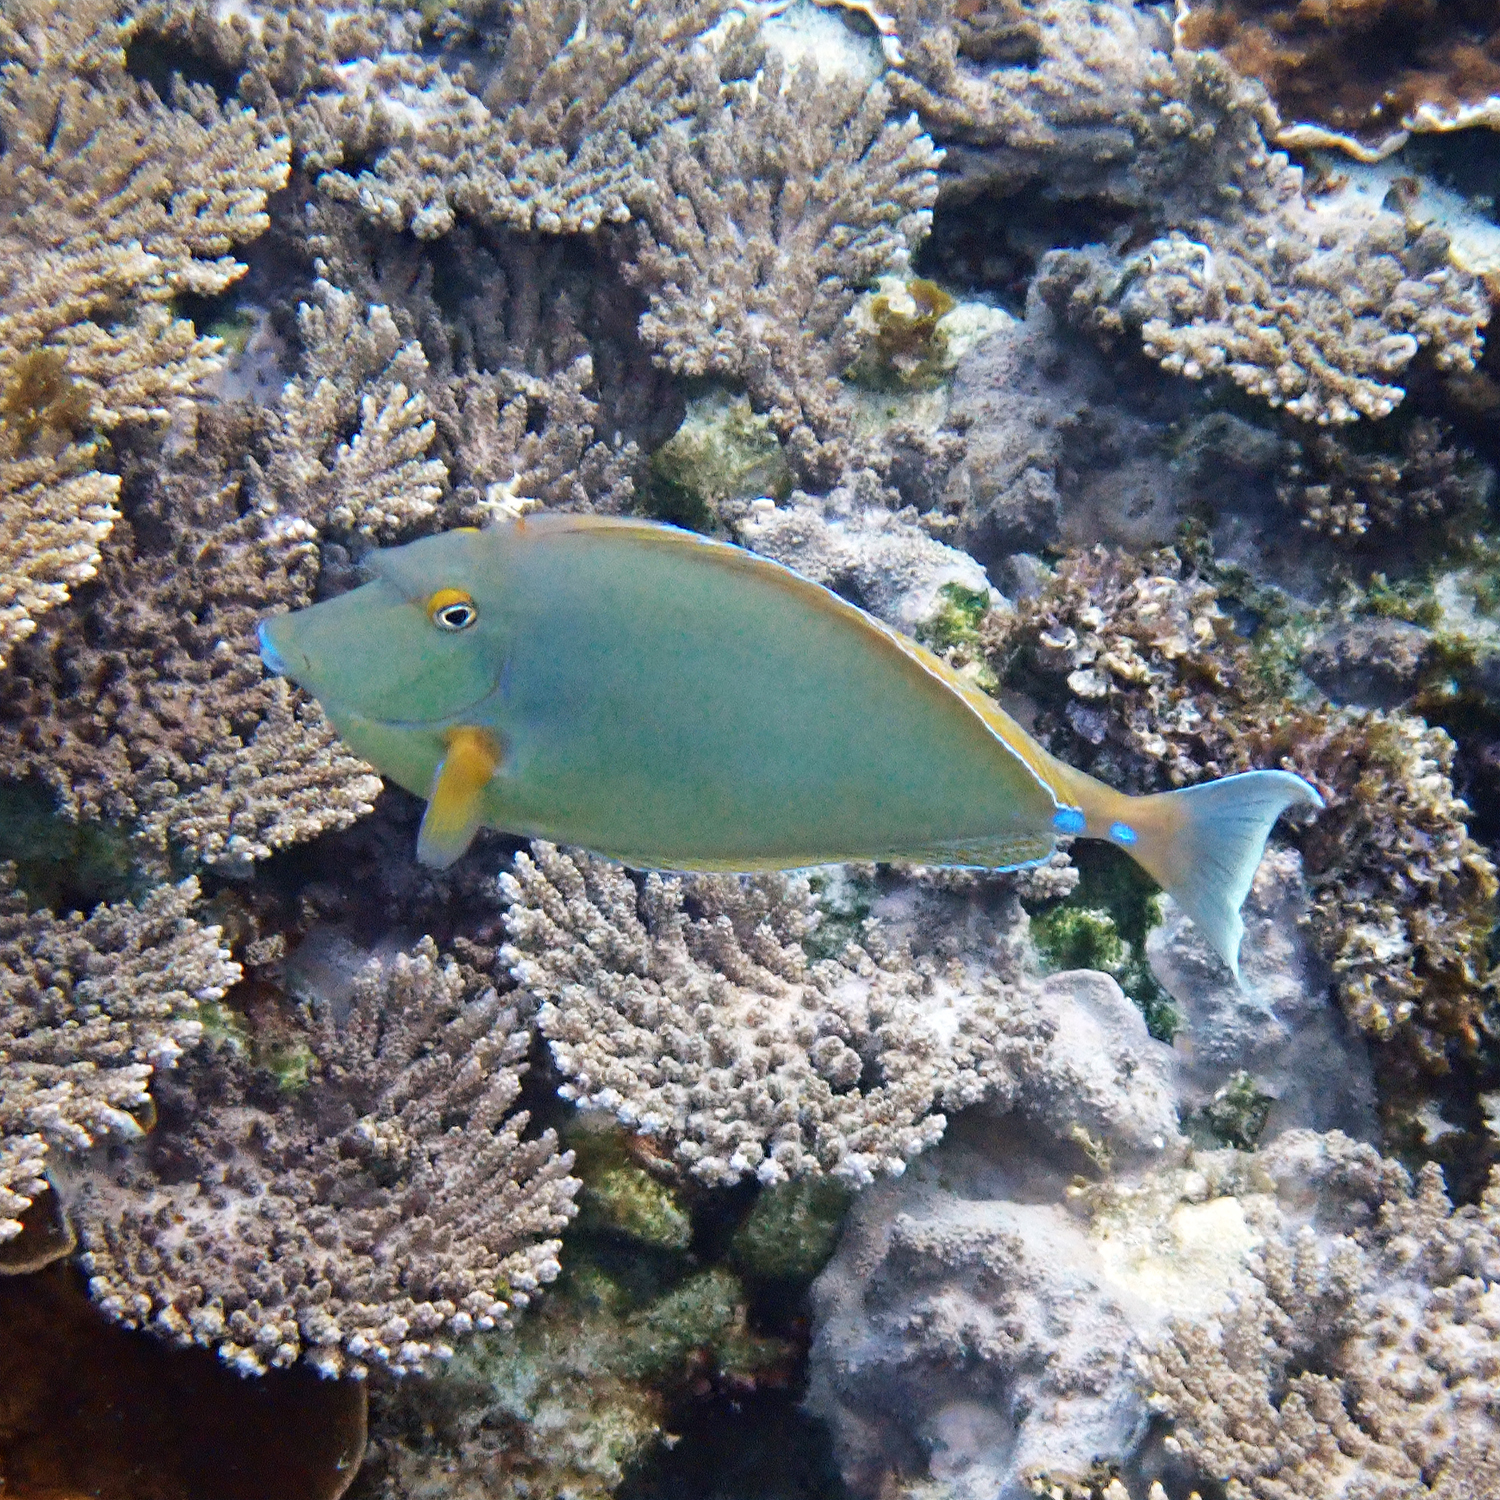
Naso unicornis (Bluespine Unicornfish)